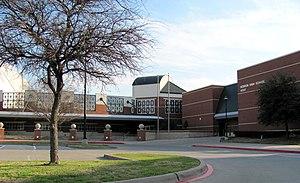
La ville américaine de Hebron est située dans le comté de Denton, dans l’État du Texas. Une petite partie de Hebron s’étend également sur le comté de Collin. Selon le recensement de 2010, sa population s’élève à 415 habitants.
Carrollton est une ville du Texas située dans les comtés de Dallas, Collin et Denton, aux États-Unis. Au recensement de 2010, sa population est de 119 097 habitants, faisant de la ville la 23ᵉ la plus peuplée du Texas. Carrollton est une banlieue de Dallas et a été nommé en 2006 Top 100 Places to Live par Relocate America. La même année, Carrollton est sélectionnée comme étant la 19ᵉ ville la plus agréable des États-Unis par le magazine Times et 15ᵉ selon Money.